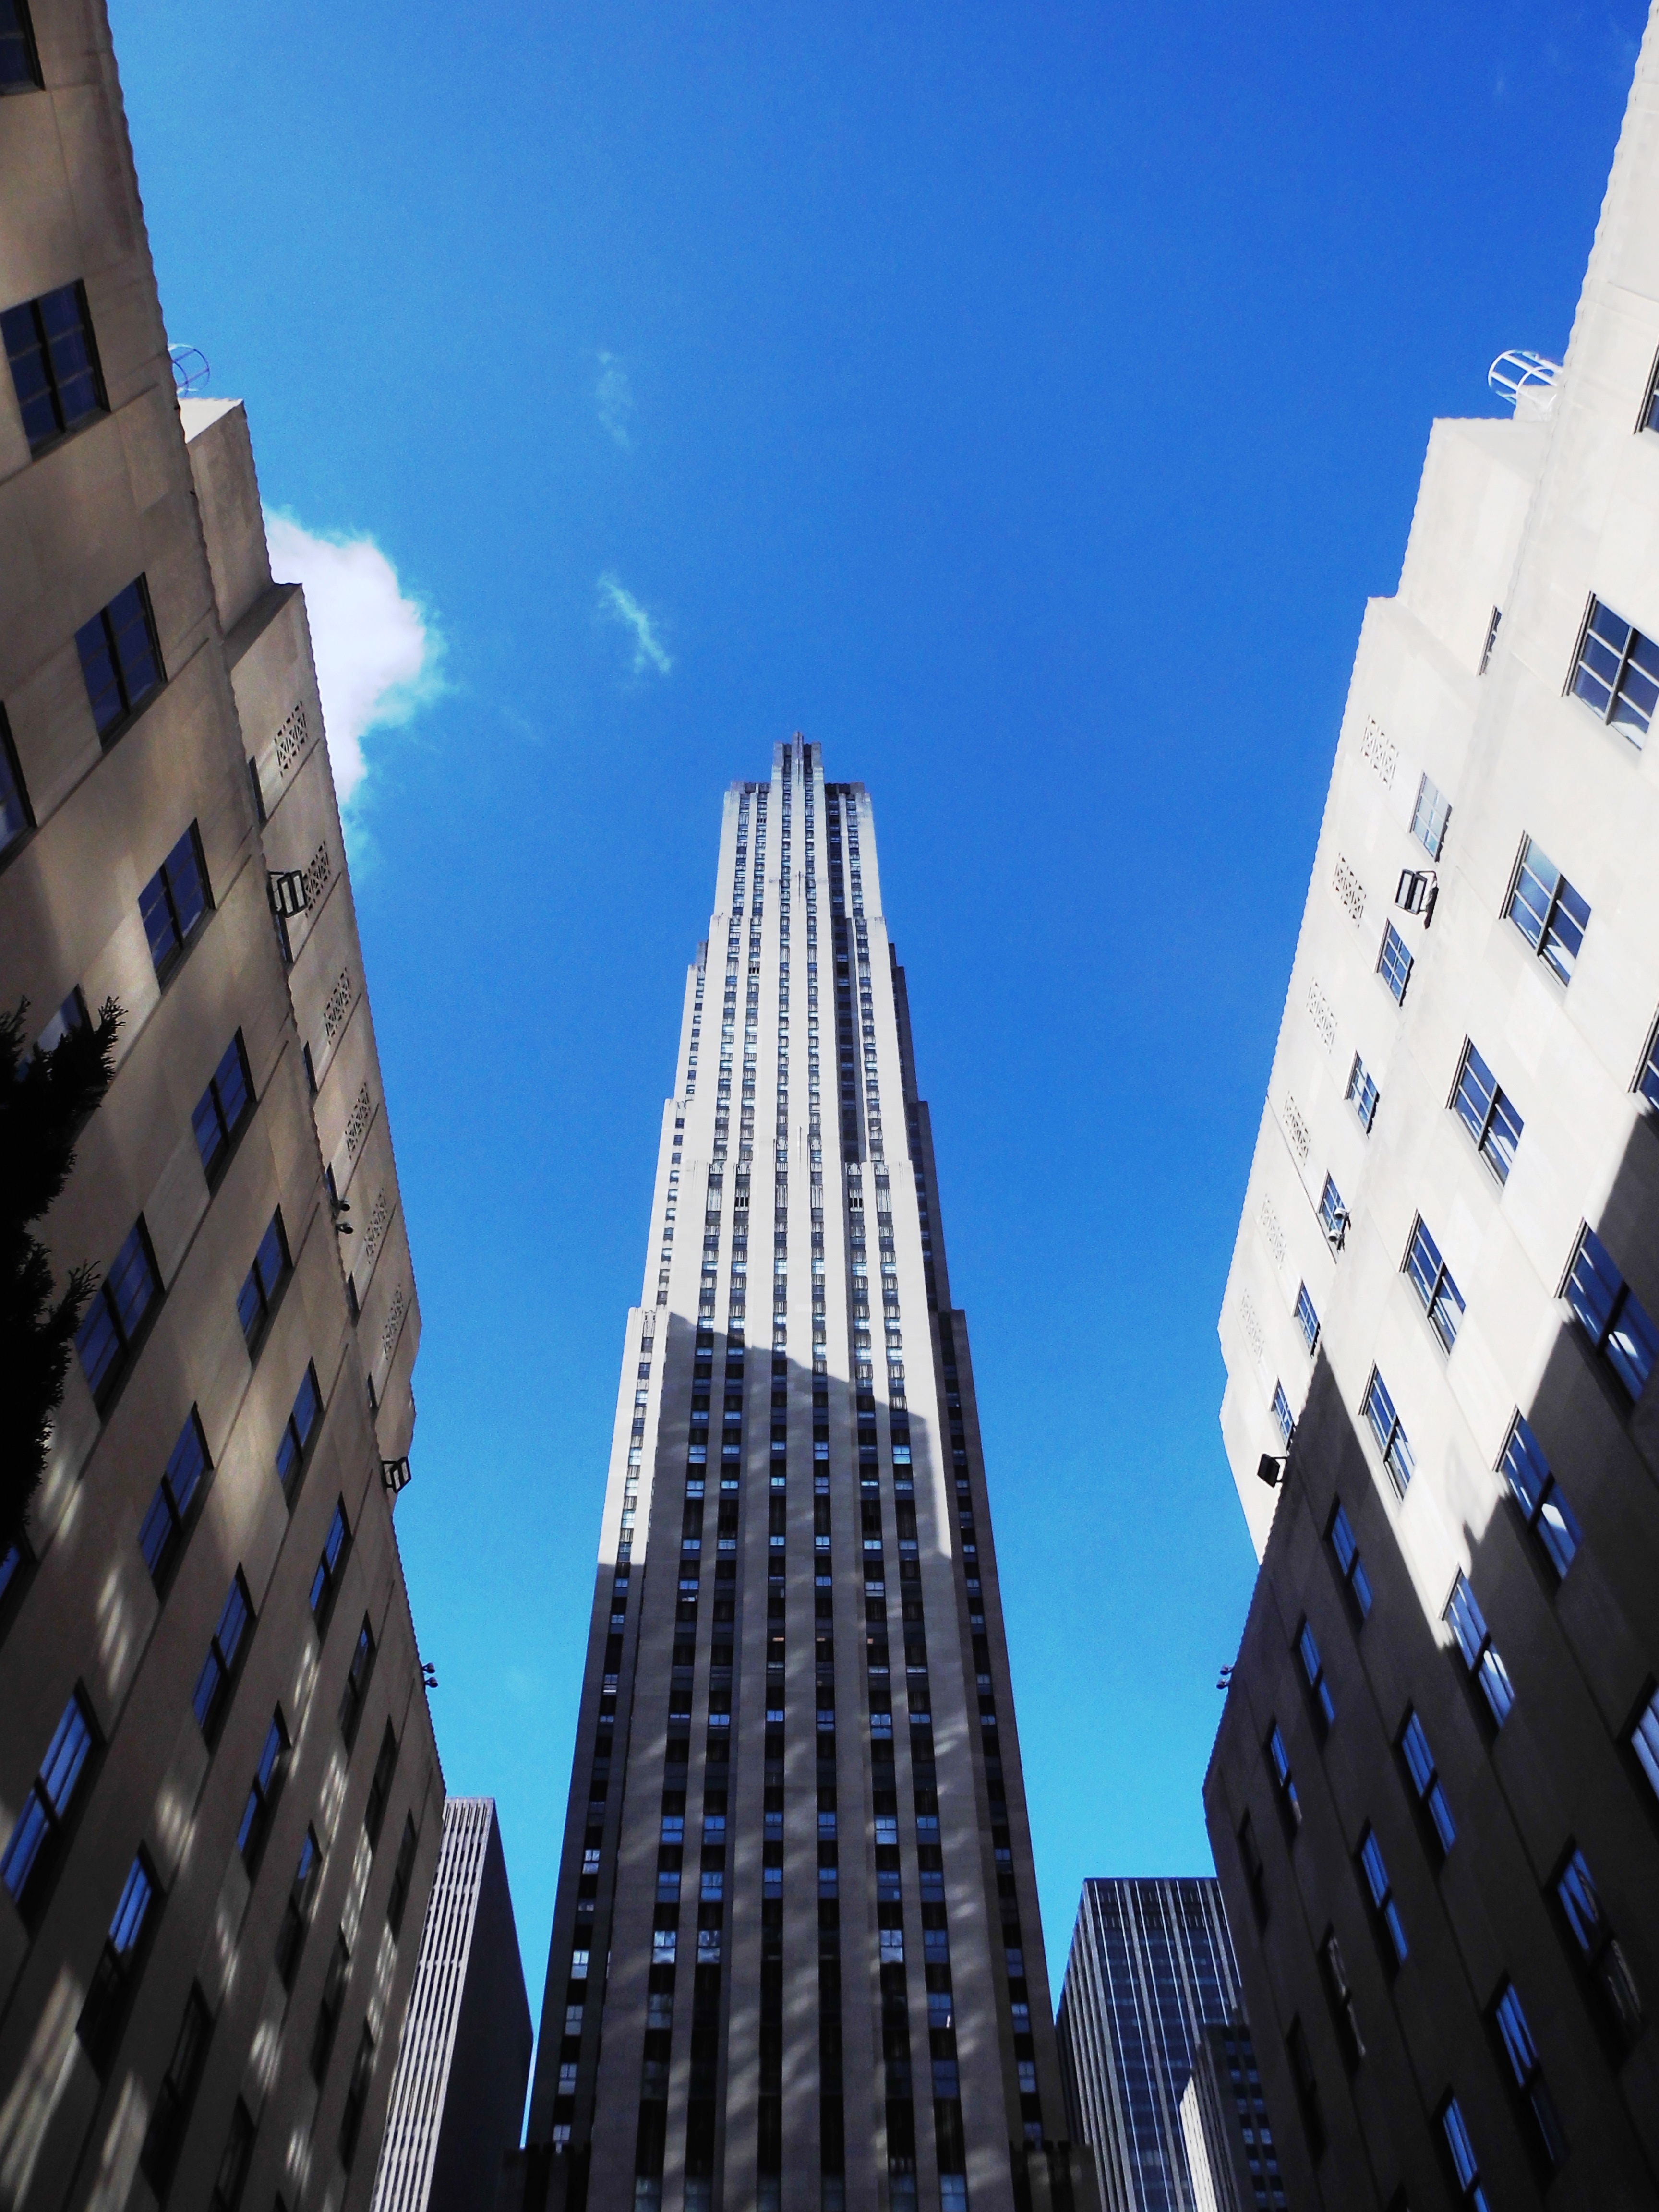
architecture, skyline, building, city, skyscraper, new york, manhattan, new york city, cityscape, panorama, downtown, evening, twilight, tower, nyc, usa, america, landmark, facade, blue, tower block, united states, skyscrapers, ny, rockefeller center, metropolis, condominium, big apple, big city, city views, urban area, human settlement, metropolitan area